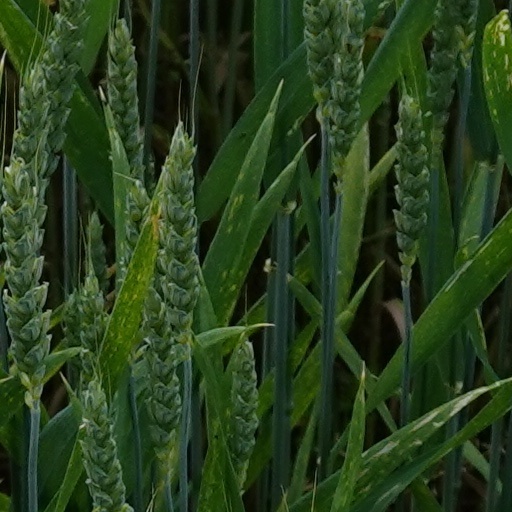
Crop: wheat